Laureano Barrau

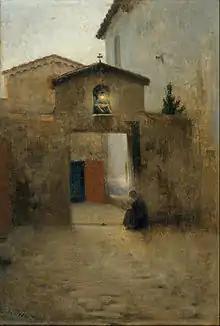
"Solitude". 1891. 56 × 41.5 cm. Museu Nacional d'Art de Catalunya

Laureano Barrau Buñol (1863, Barcelona – 21 October 1957, Santa Eulària des Riu) was a Spanish impressionist painter.